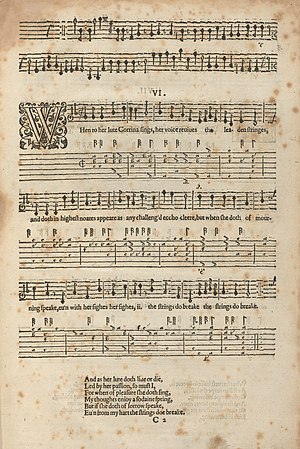
Thomas Campion
Thomas Campion var en digter, komponist og læge, der skrev sang og melodier til hoffet. Hans første lutsange blev udgivet i 1601, og han udgav yderligere fire samlinger; alle til sine egne digte.